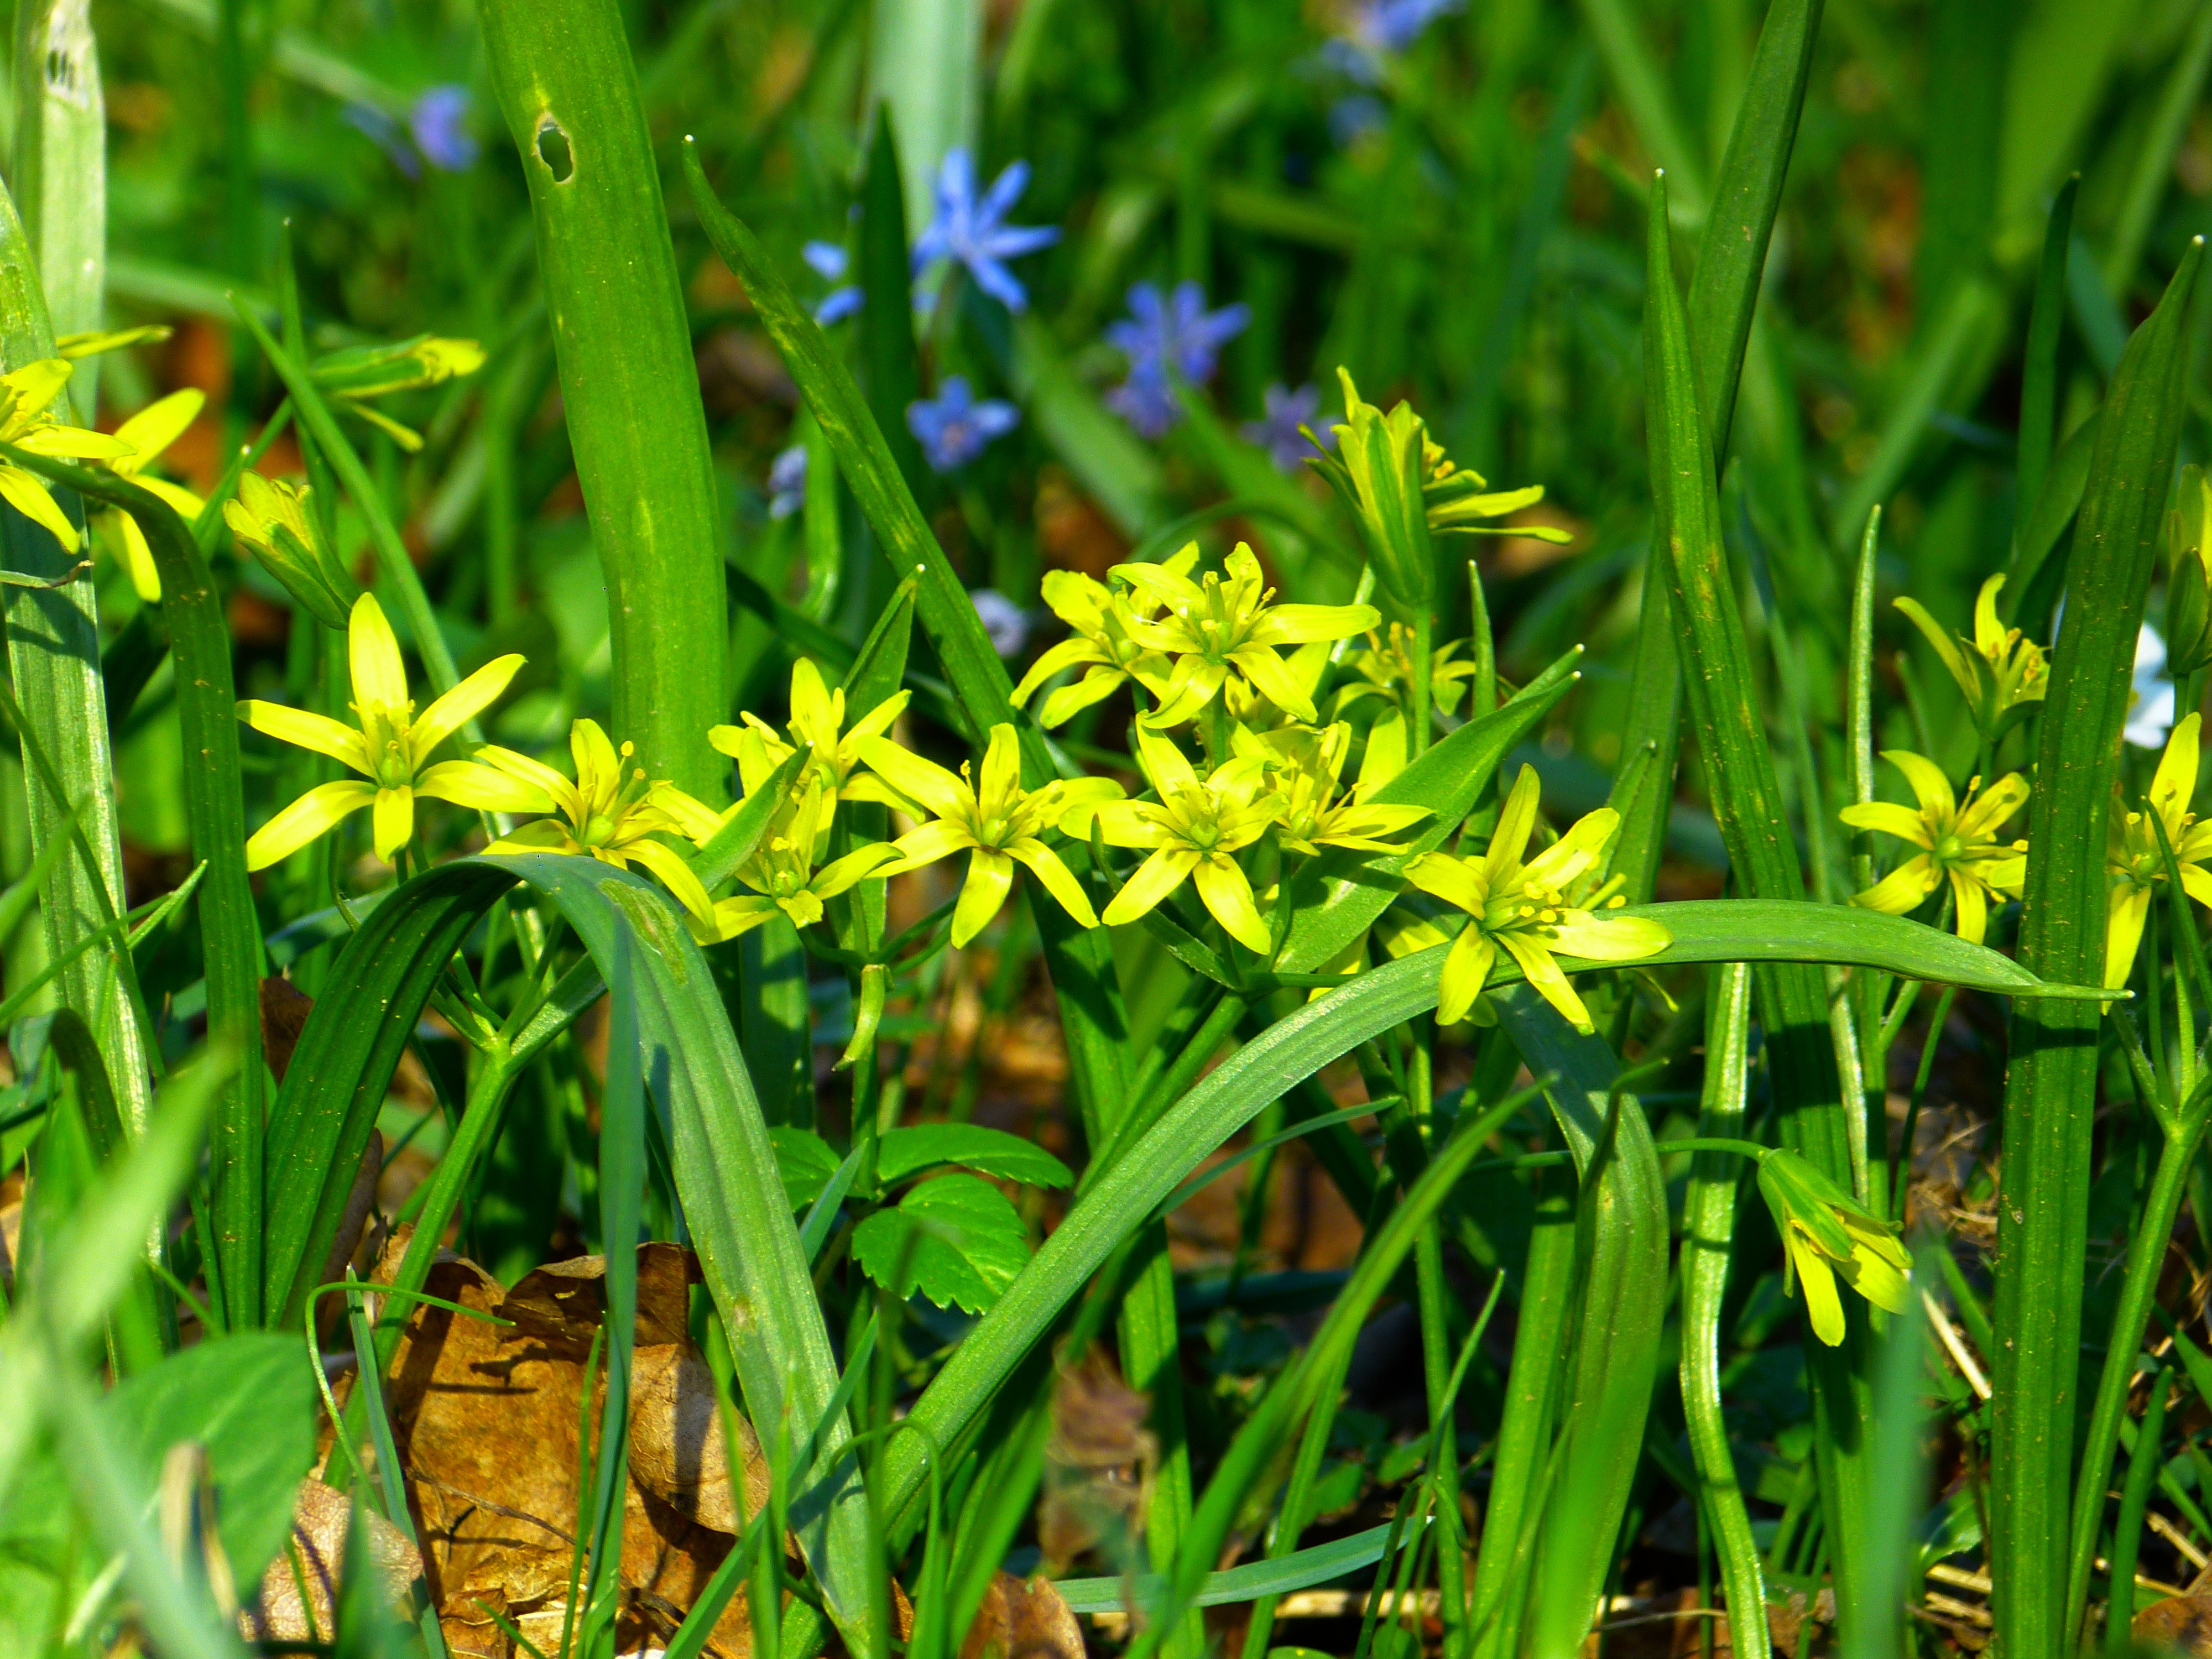
nature, grass, blossom, plant, lawn, meadow, prairie, leaf, flower, bloom, spring, green, botany, yellow, flora, wildflower, habitat, macro photography, flowering plant, lily family, yellow star, gagea, natural environment, grass family, land plant, gold star